Documentary film

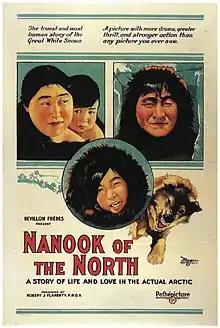
"Nanook of the North" poster

With Robert J. Flaherty's "Nanook of the North" in 1922, documentary film embraced romanticism. Flaherty filmed a number of heavily staged romantic documentary films during this time period, often showing how his subjects would have lived 100 years earlier and not how they lived right then. For instance, in "Nanook of the North", Flaherty did not allow his subjects to shoot a walrus with a nearby shotgun, but had them use a harpoon instead. Some of Flaherty's staging, such as building a roofless igloo for interior shots, was done to accommodate the filming technology of the time.